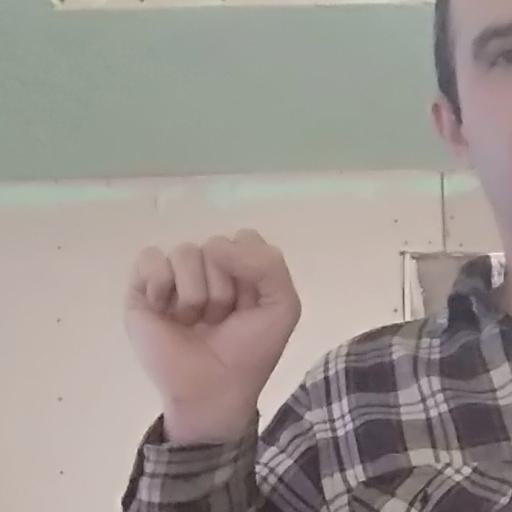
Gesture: fist